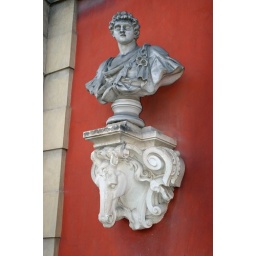
seen on the Film museum, potsdam, Germany July 2007Notice the bust of the male has the horse head under him.